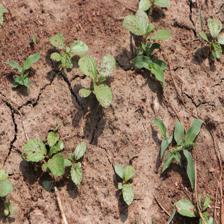
Label: BroadLeafWeed